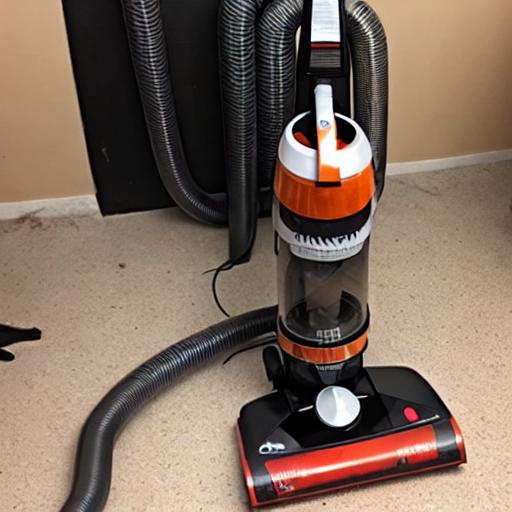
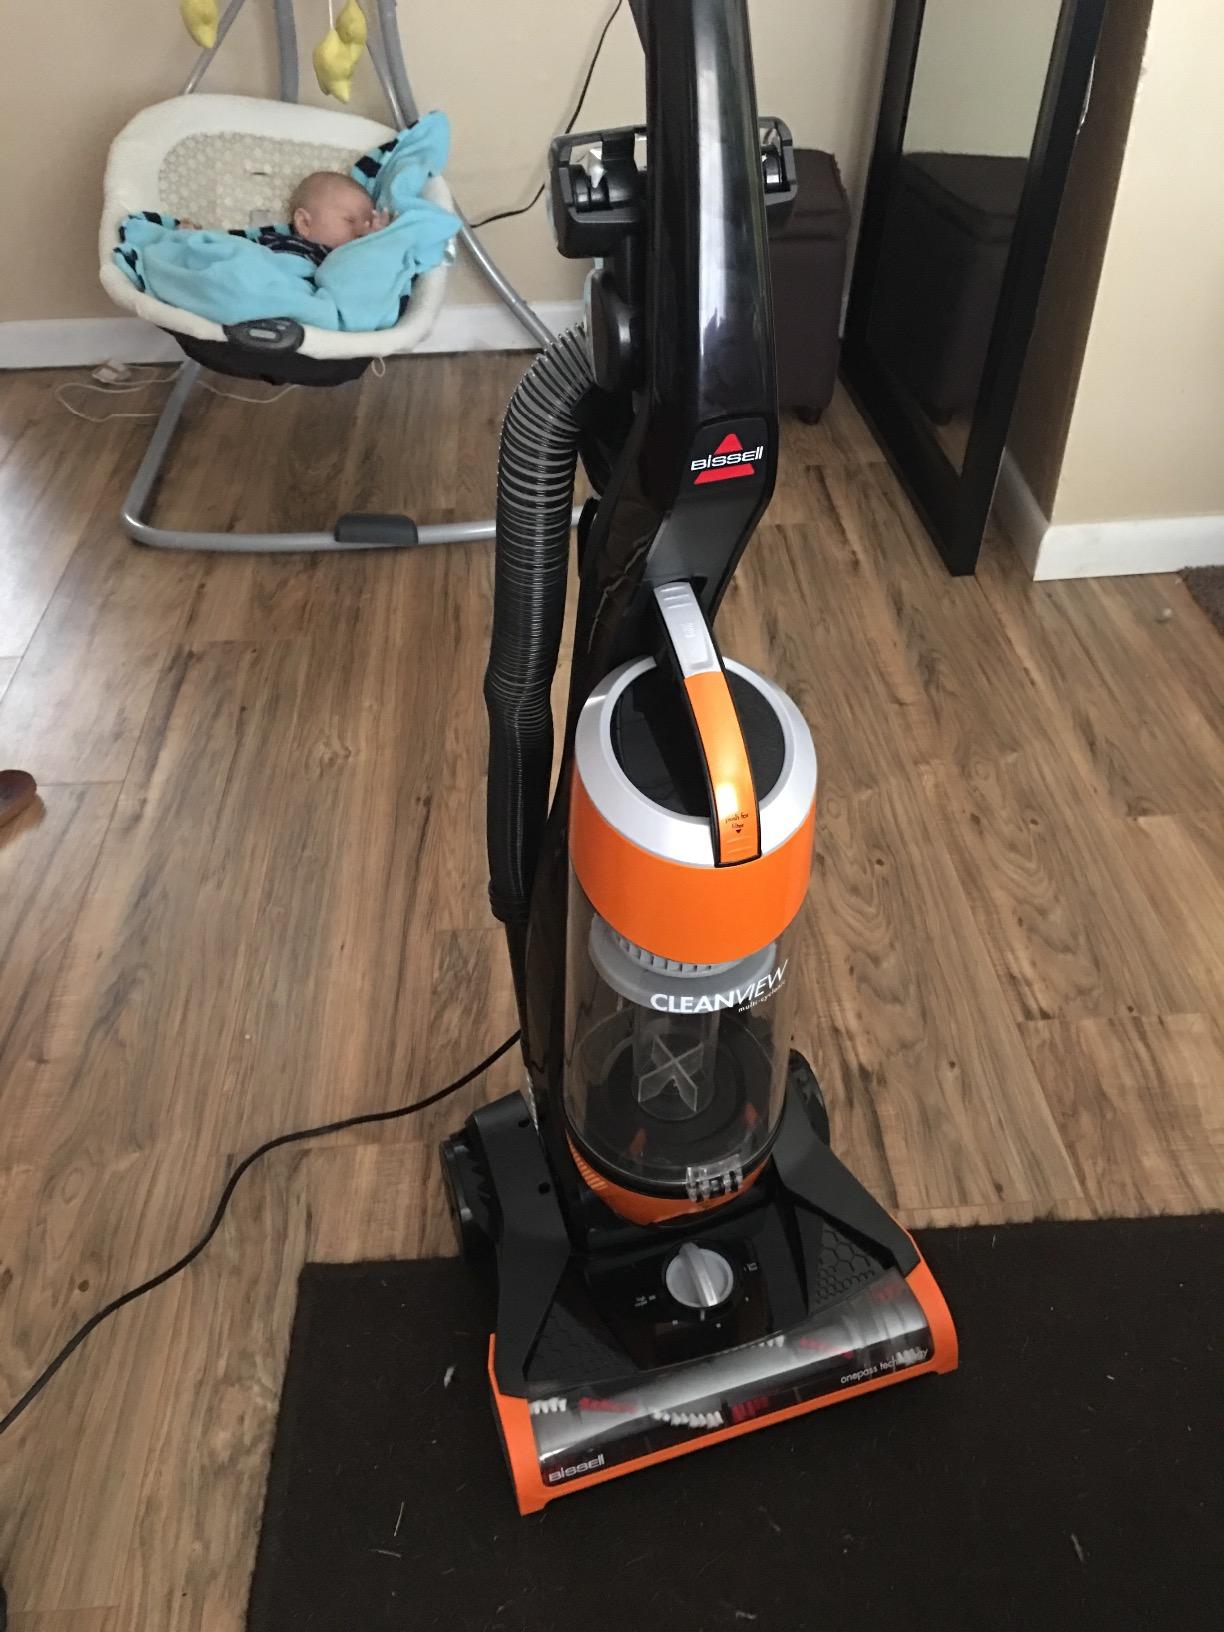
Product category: items_vacuum
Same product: no